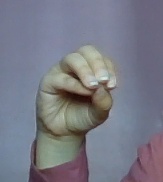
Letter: ha